Puerto Rican Nationalist Party insurgency

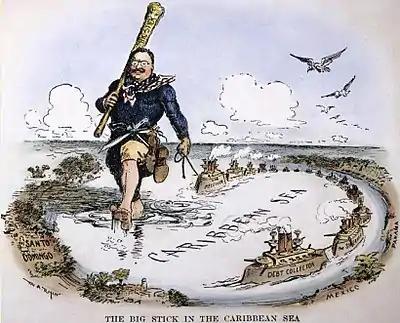

The U.S. government supported expansion of its interests throughout Latin America.